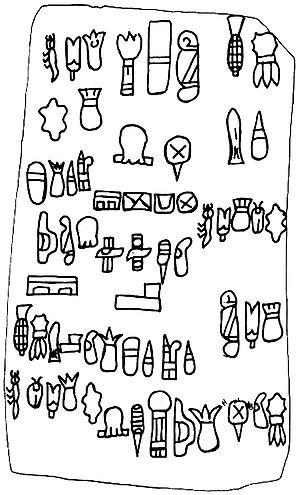
Les hiéroglyphes olmèques forment un système d'écriture pictographique remontant à au moins aux années 650 av. J.-C., utilisé par la civilisation olmèque.
La Stèle de Cascajal est une pierre découverte en 1999 au Mexique, étudiée à partir de 2005 et qui porterait la plus ancienne écriture découverte en Amérique.